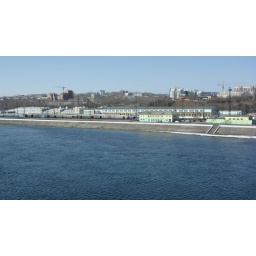
Stayed two nights in Irkutsk, a cross roads for the trans-siberian, trans-manchurian railroad.